Rupert Goold

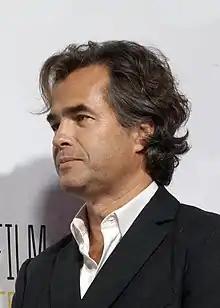
Goold in October 2019

Rupert Goold (born 18 February 1972) is an English director who works primarily in theatre. He is the artistic director of the Almeida Theatre, and was the artistic director of Headlong Theatre Company (2005–2013). Since 2010, Goold has been an associate director at the Royal Shakespeare Company. He was appointed Commander of the Order of the British Empire (CBE) in the 2017 for services to drama.